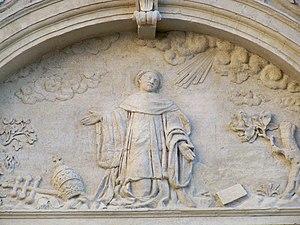
Portail du cloitre des Célestins à Avignon (84) This building is classé au titre des Monuments Historiques. It is indexed in the Base Mérimée, a database of architectural heritage maintained by the French Ministry of Culture,